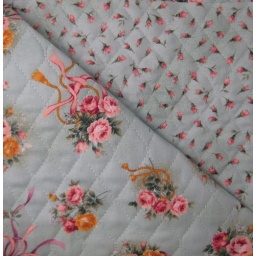
Fabric 01/14/08 - More roses in blue